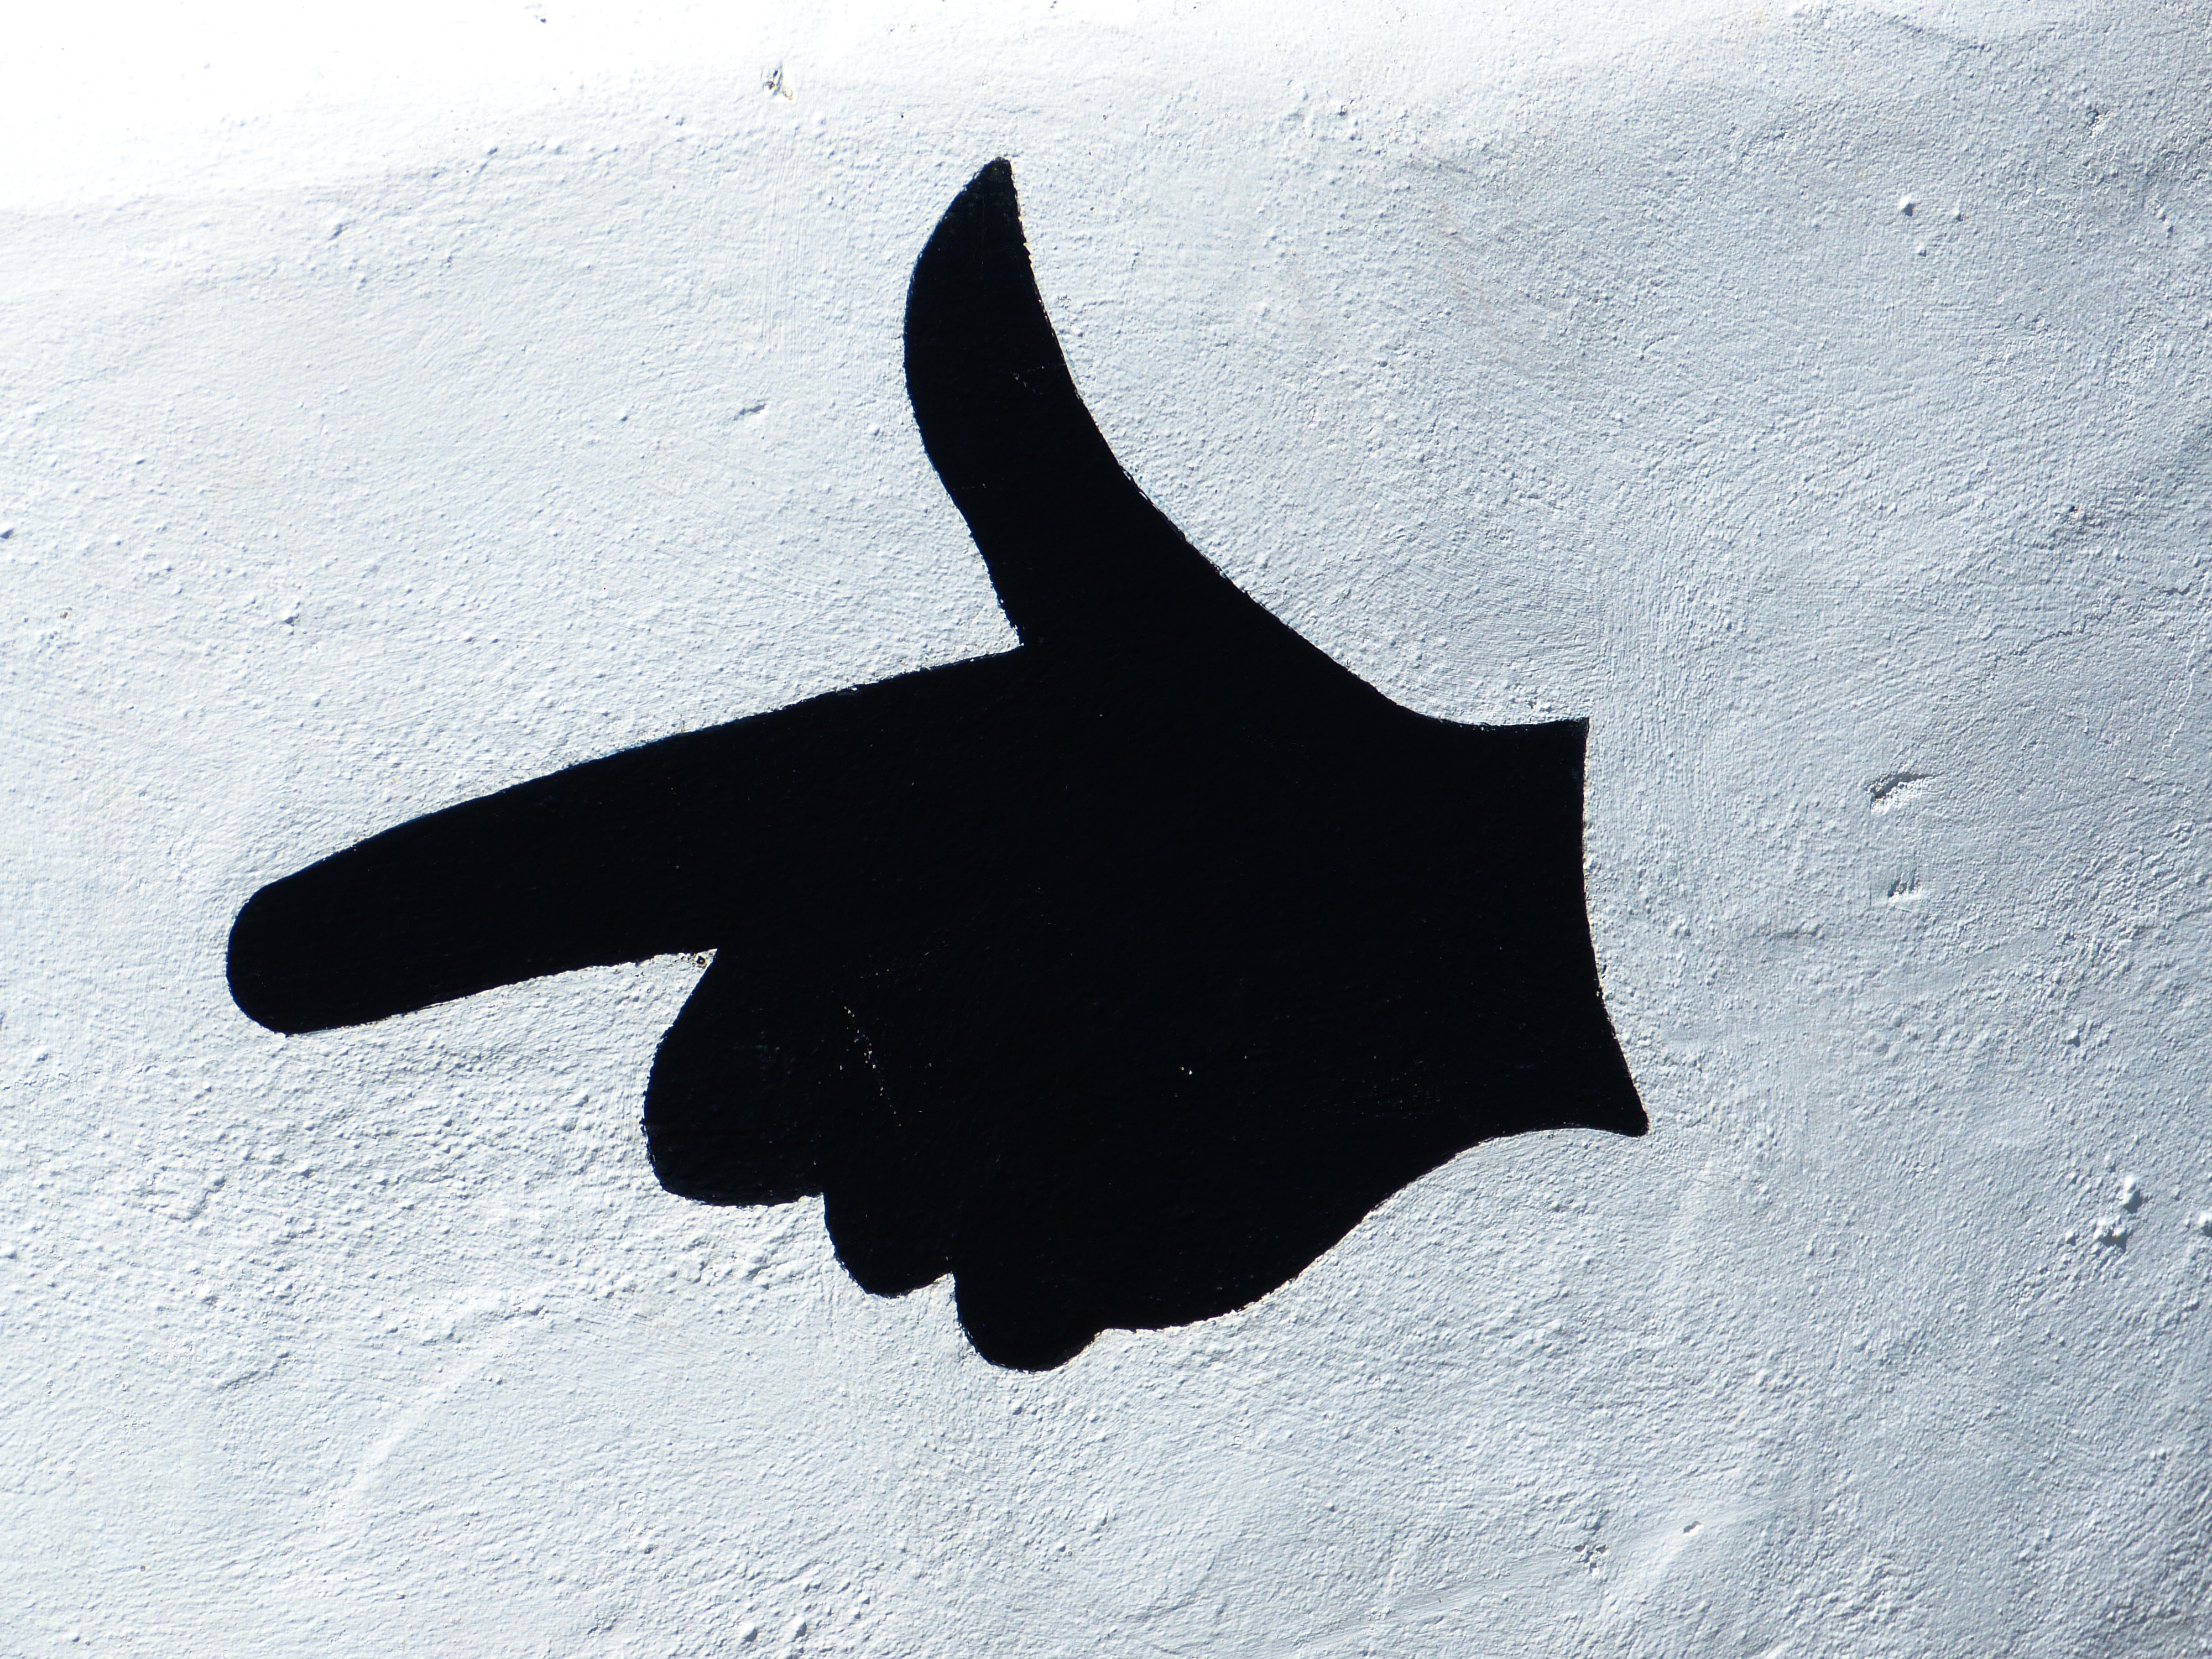
hand, snow, wing, direction, show, black, fish, raven, bat, directory, pistol, leading the way, perching bird